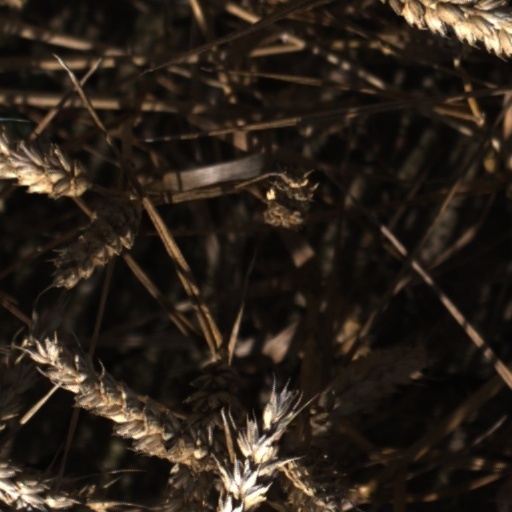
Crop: wheat